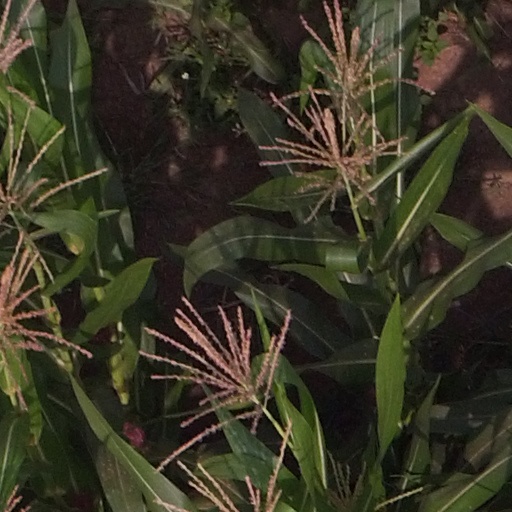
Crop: maize; corn